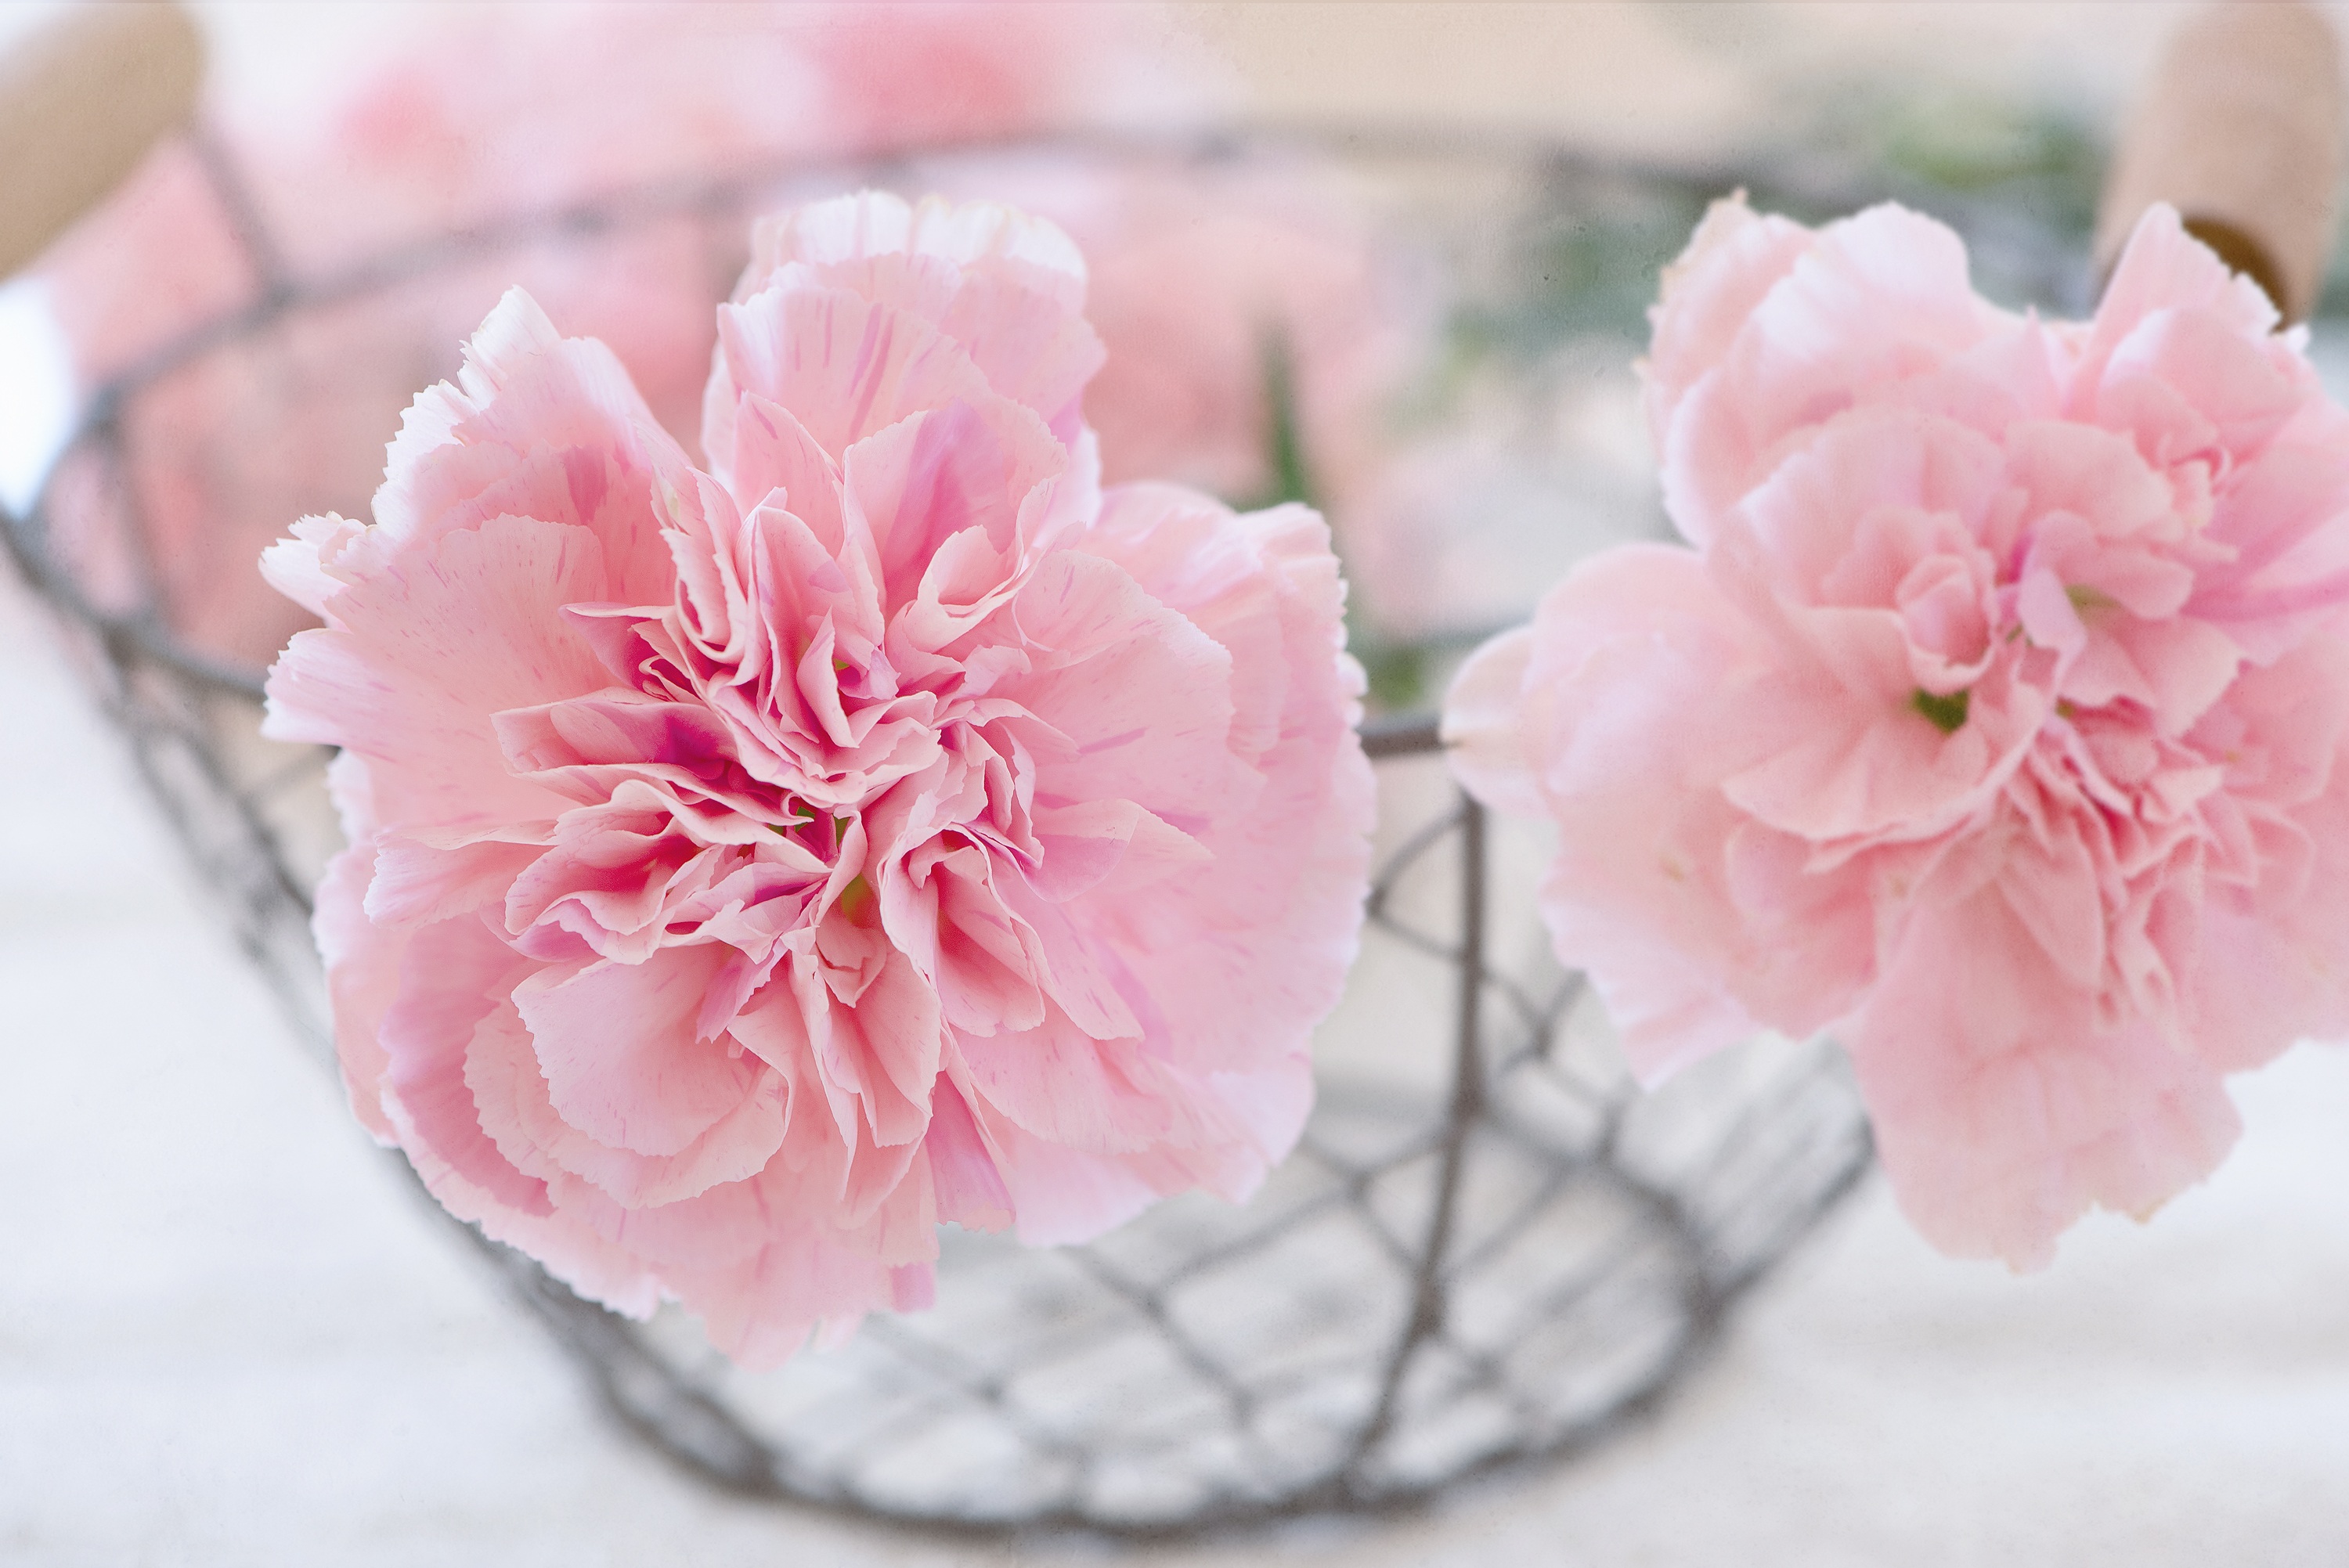
blossom, plant, flower, petal, bloom, basket, pink, close, flowers, petals, carnation, floristry, peony, dianthus, cloves, flowering plant, schnittblume, flower bouquet, wire basket, land plant